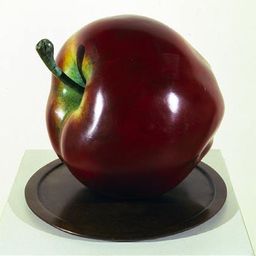
Label: Apple